Savoia-Marchetti SM.92

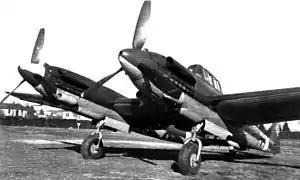

The Savoia-Marchetti SM.92 was an Italian heavy fighter of World War II based on the Savoia-Marchetti SM.88. The SM.92 did away with the mid-wing crew nacelle, positioning the two-person crew solely in the left fuselage. It was equipped with two DB 605 engines and was intended to serve as long-range fighter-bomber.